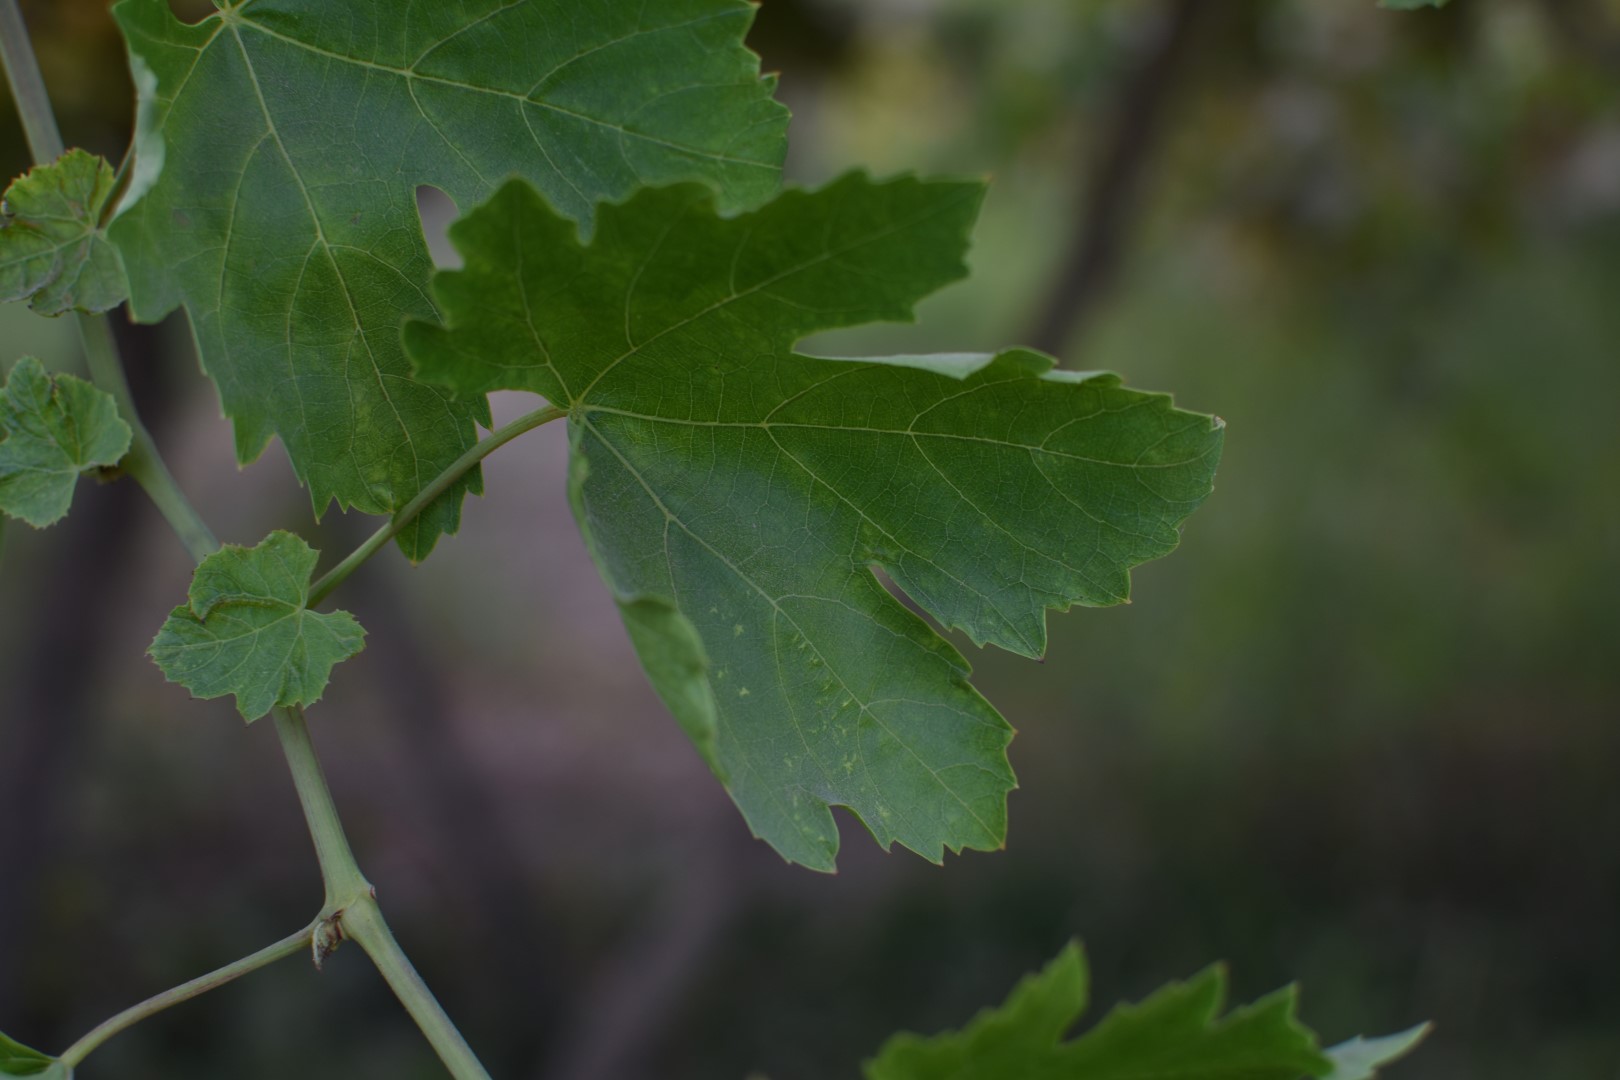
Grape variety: Thompson Seedless